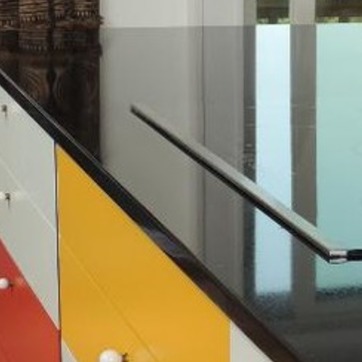
Material: polishedstone